Pap of Armenia

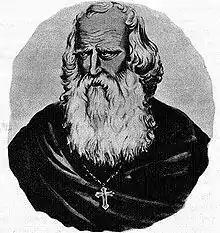
Illustration of Patriarch Nerses I

Valens was reluctant to bestow a royal title upon Pap as this would violate an earlier treaty signed by Jovian in July 363, whereby Rome had pledged not to intervene in Armenian affairs. Nevertheless, Shapur was enraged at Pap's restoration and personally invaded Armenia in response, forcing Pap to leave Armenia again and go into hiding near the Roman frontier in Lazica. Instead of going after Pap, Shapur II concentrated his attack on Artogerassa, which fell in the winter of 369/70. The royal treasure was captured by the Persians and Parandzem was raped and murdered. Shapur II also began systematically persecuting the local Christians, destroying churches, erecting fire temples and forcing conversion to Zoroastrianism.